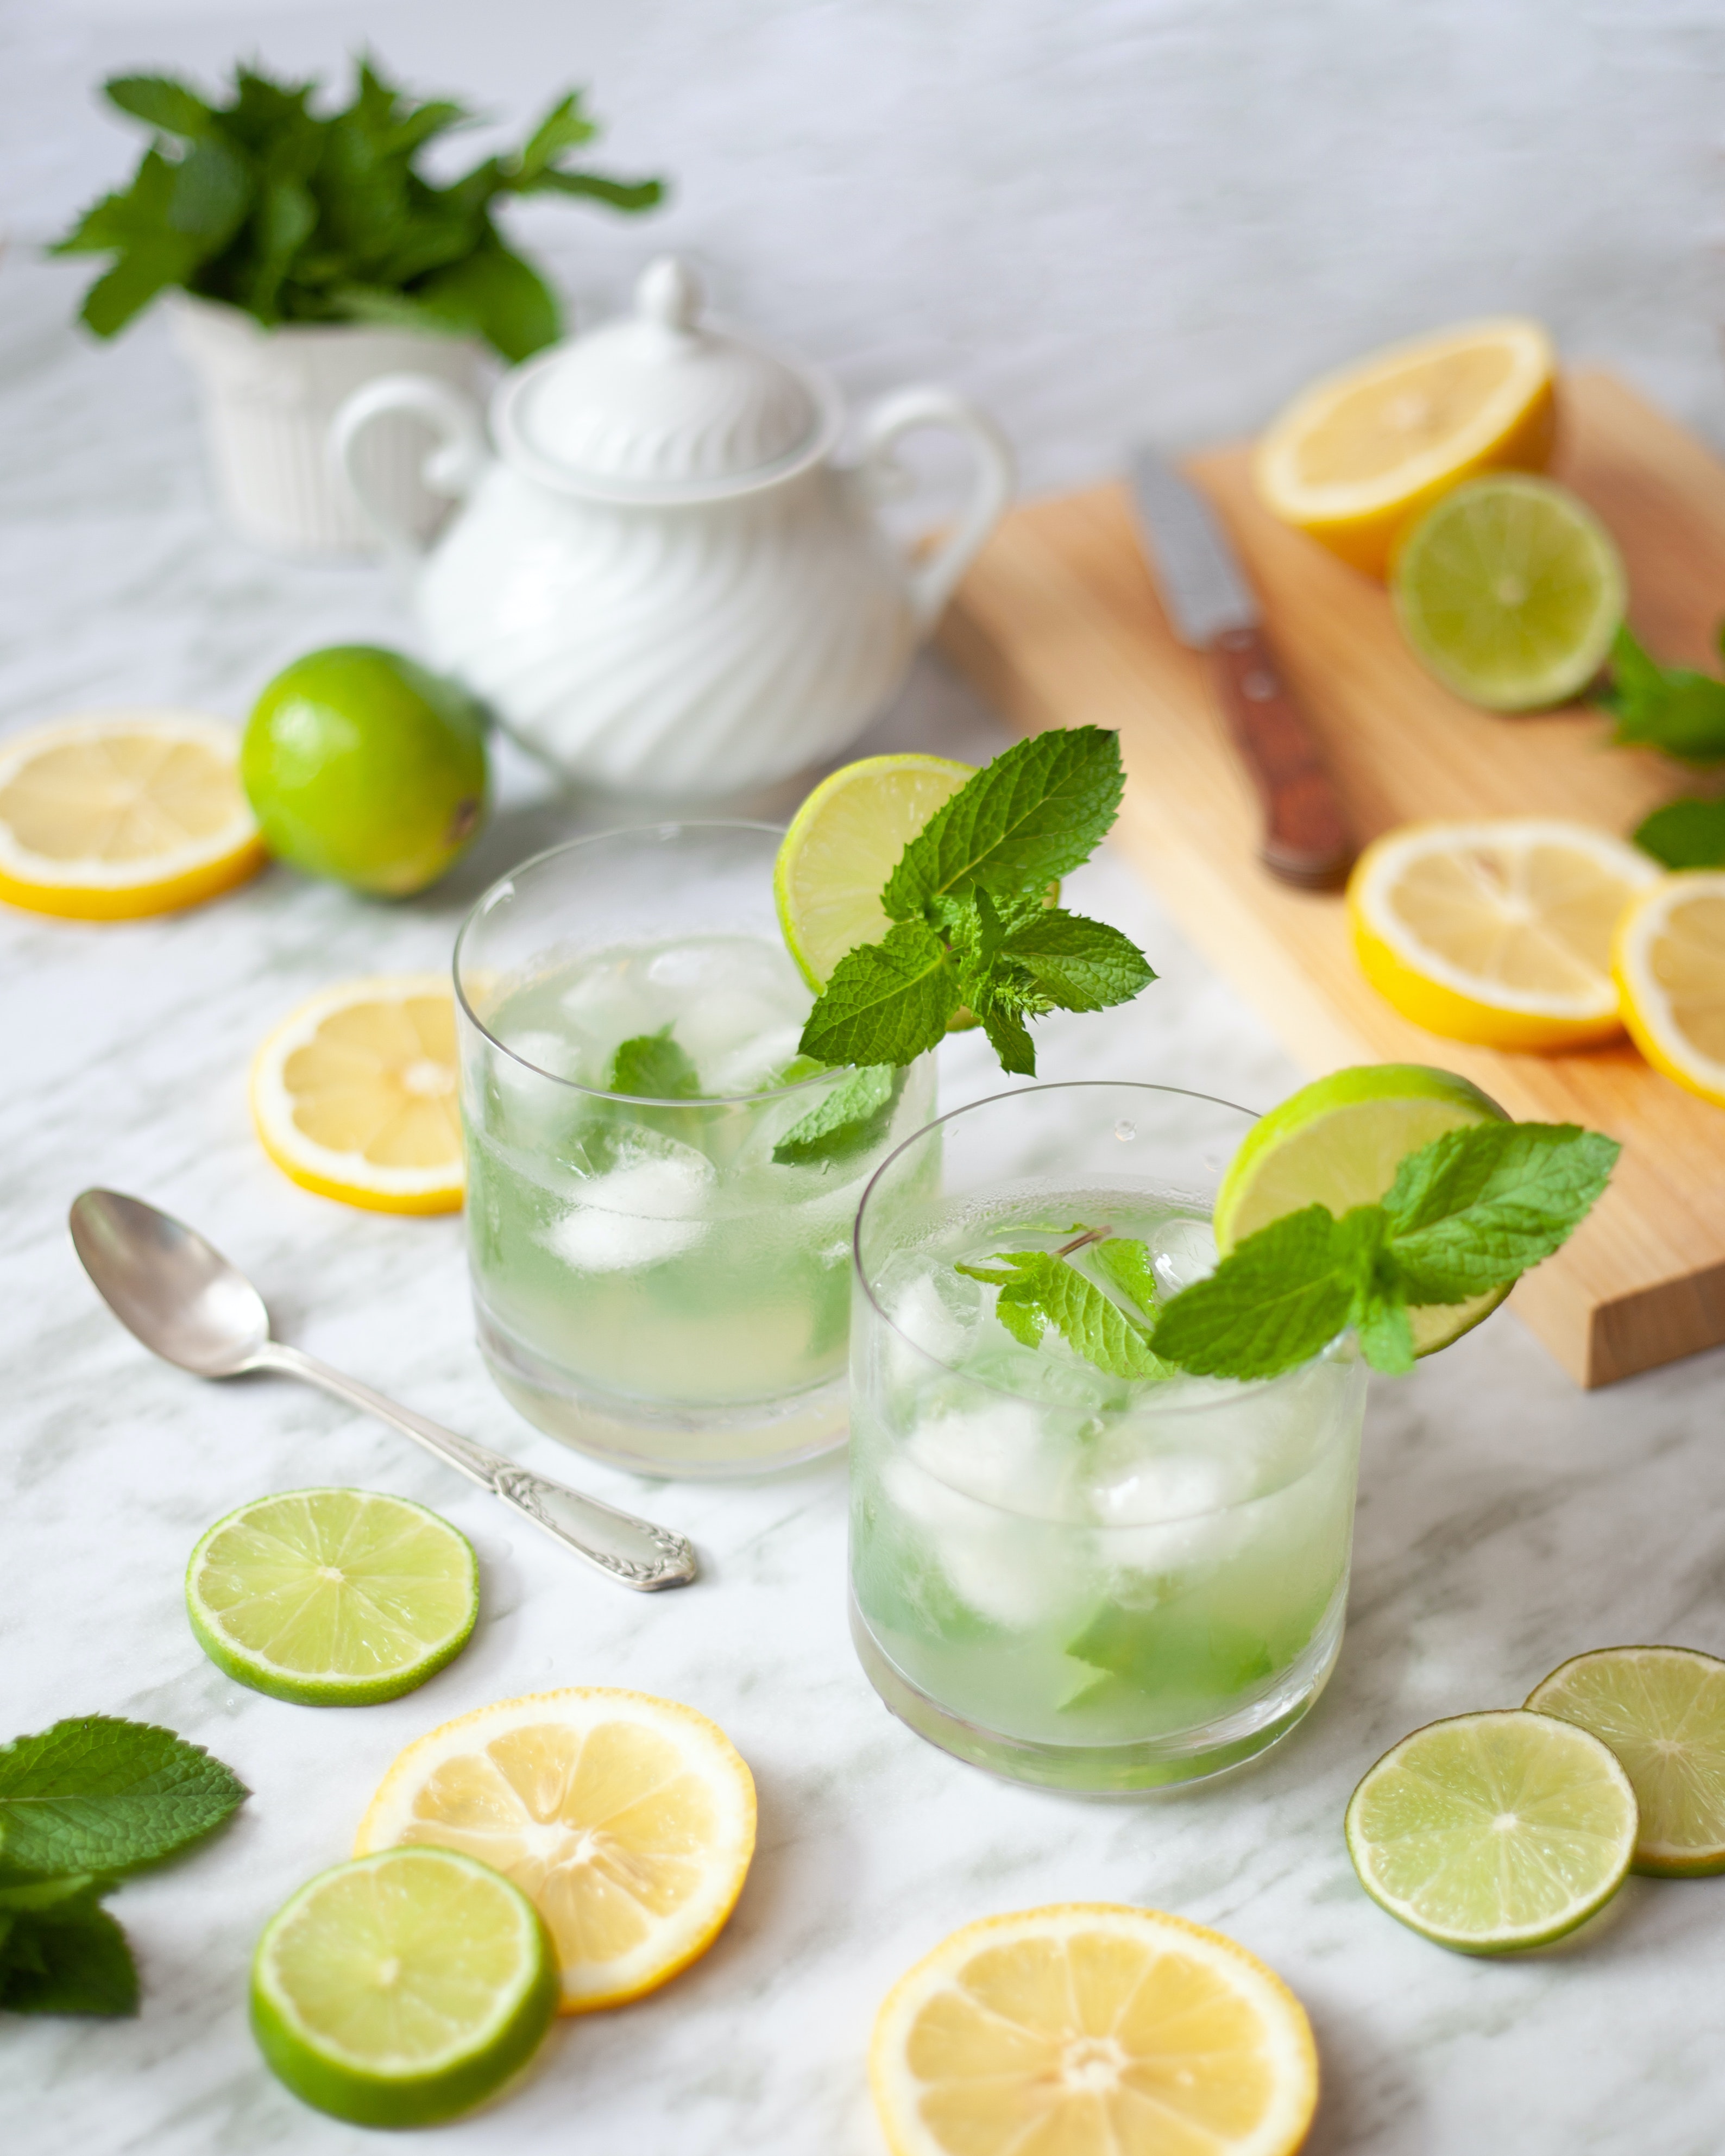
food, plant, tableware, fruit, ingredient, green, lemon peel, sweet lemon, meyer lemon, citrus, lime, lemon, drink, persian lime, key lime, rangpur, citric acid, natural foods, produce, spearmint, tequila, citron, serveware, garnish, cocktail garnish, recipe, distilled beverage, mint, lime juice, herb, zingiber, cocktail, Rickey, classic cocktail, leaf vegetable, liqueur, Elderflower cordial, dishware, sour